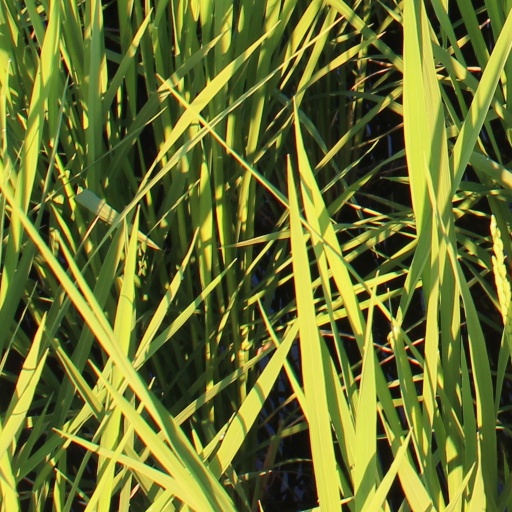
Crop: rice